Arnetta McKamey Wallace

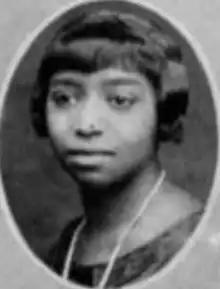
Arnetta McKamey (later Wallace), from the 1926 yearbook of Knoxville College

Arnetta McKamey Gravely Wallace (October 19, 1904 – January 13, 1995) was an American music educator and community leader, as the 14th international president of the Alpha Kappa Alpha sorority from 1953 to 1958.